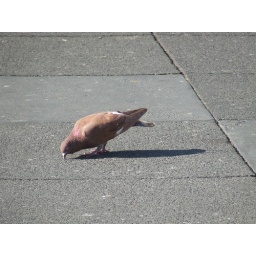
Only red bird in the plaza